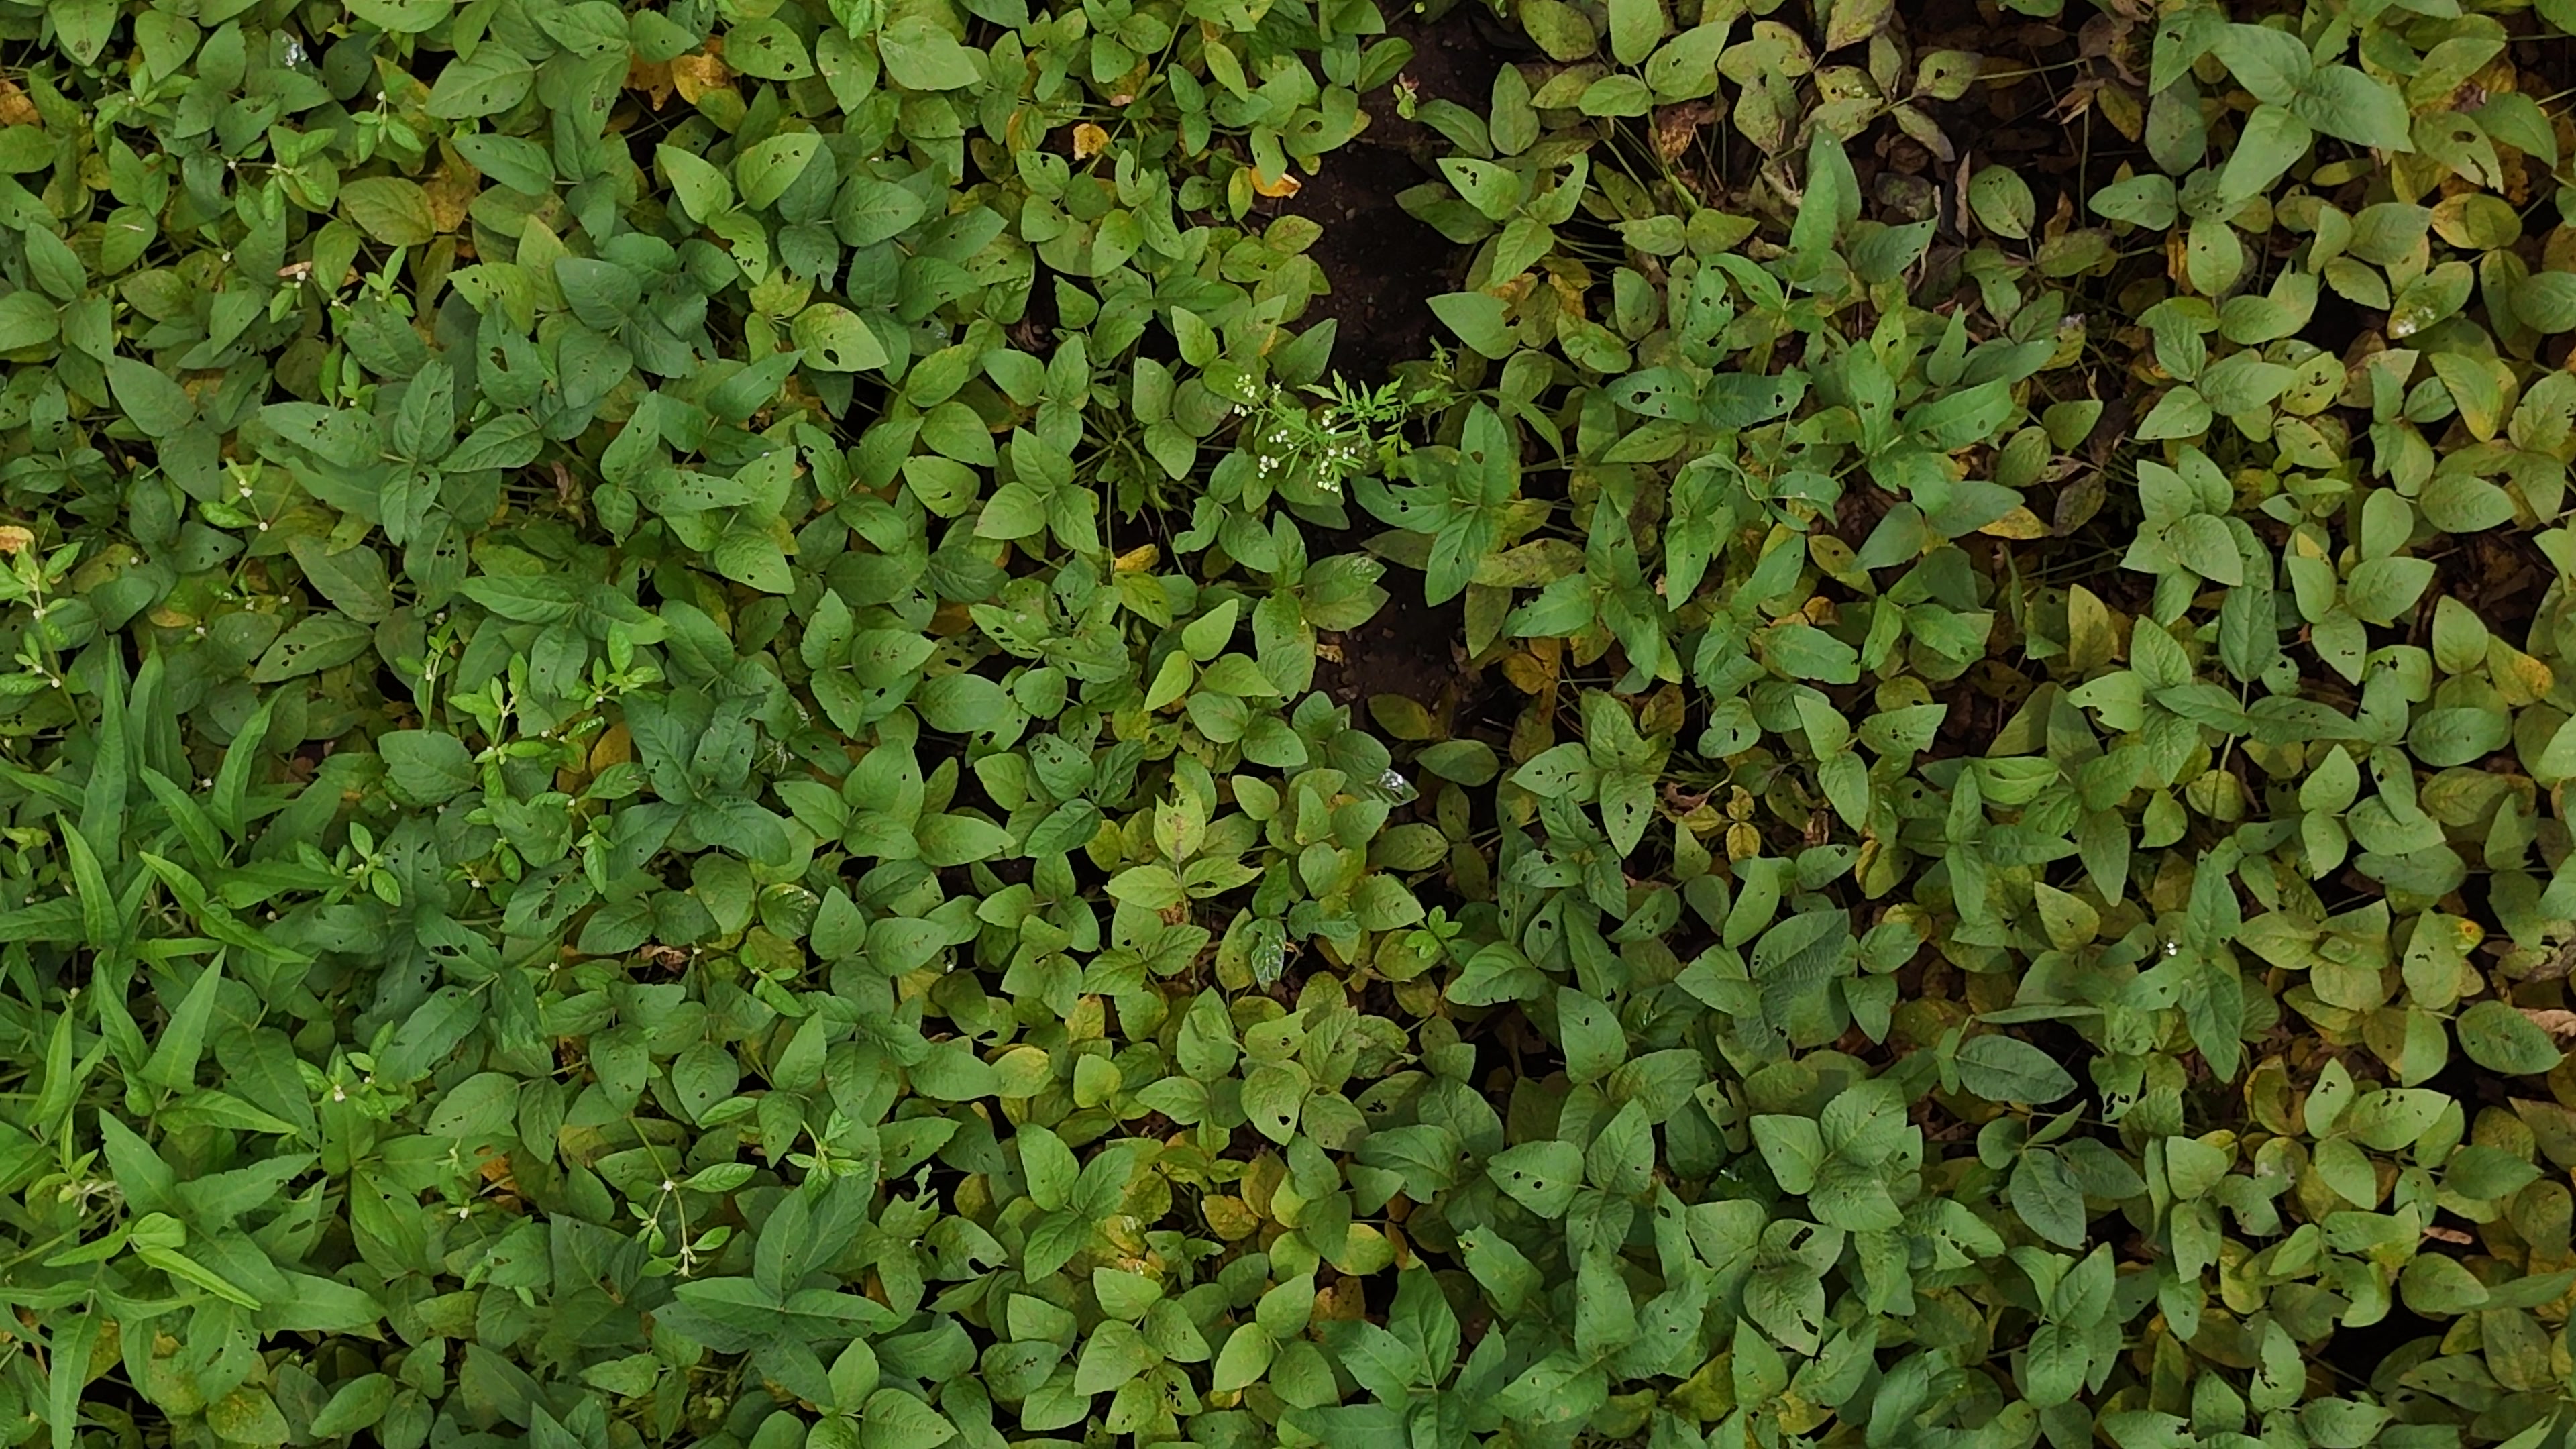
Label: Mosaic